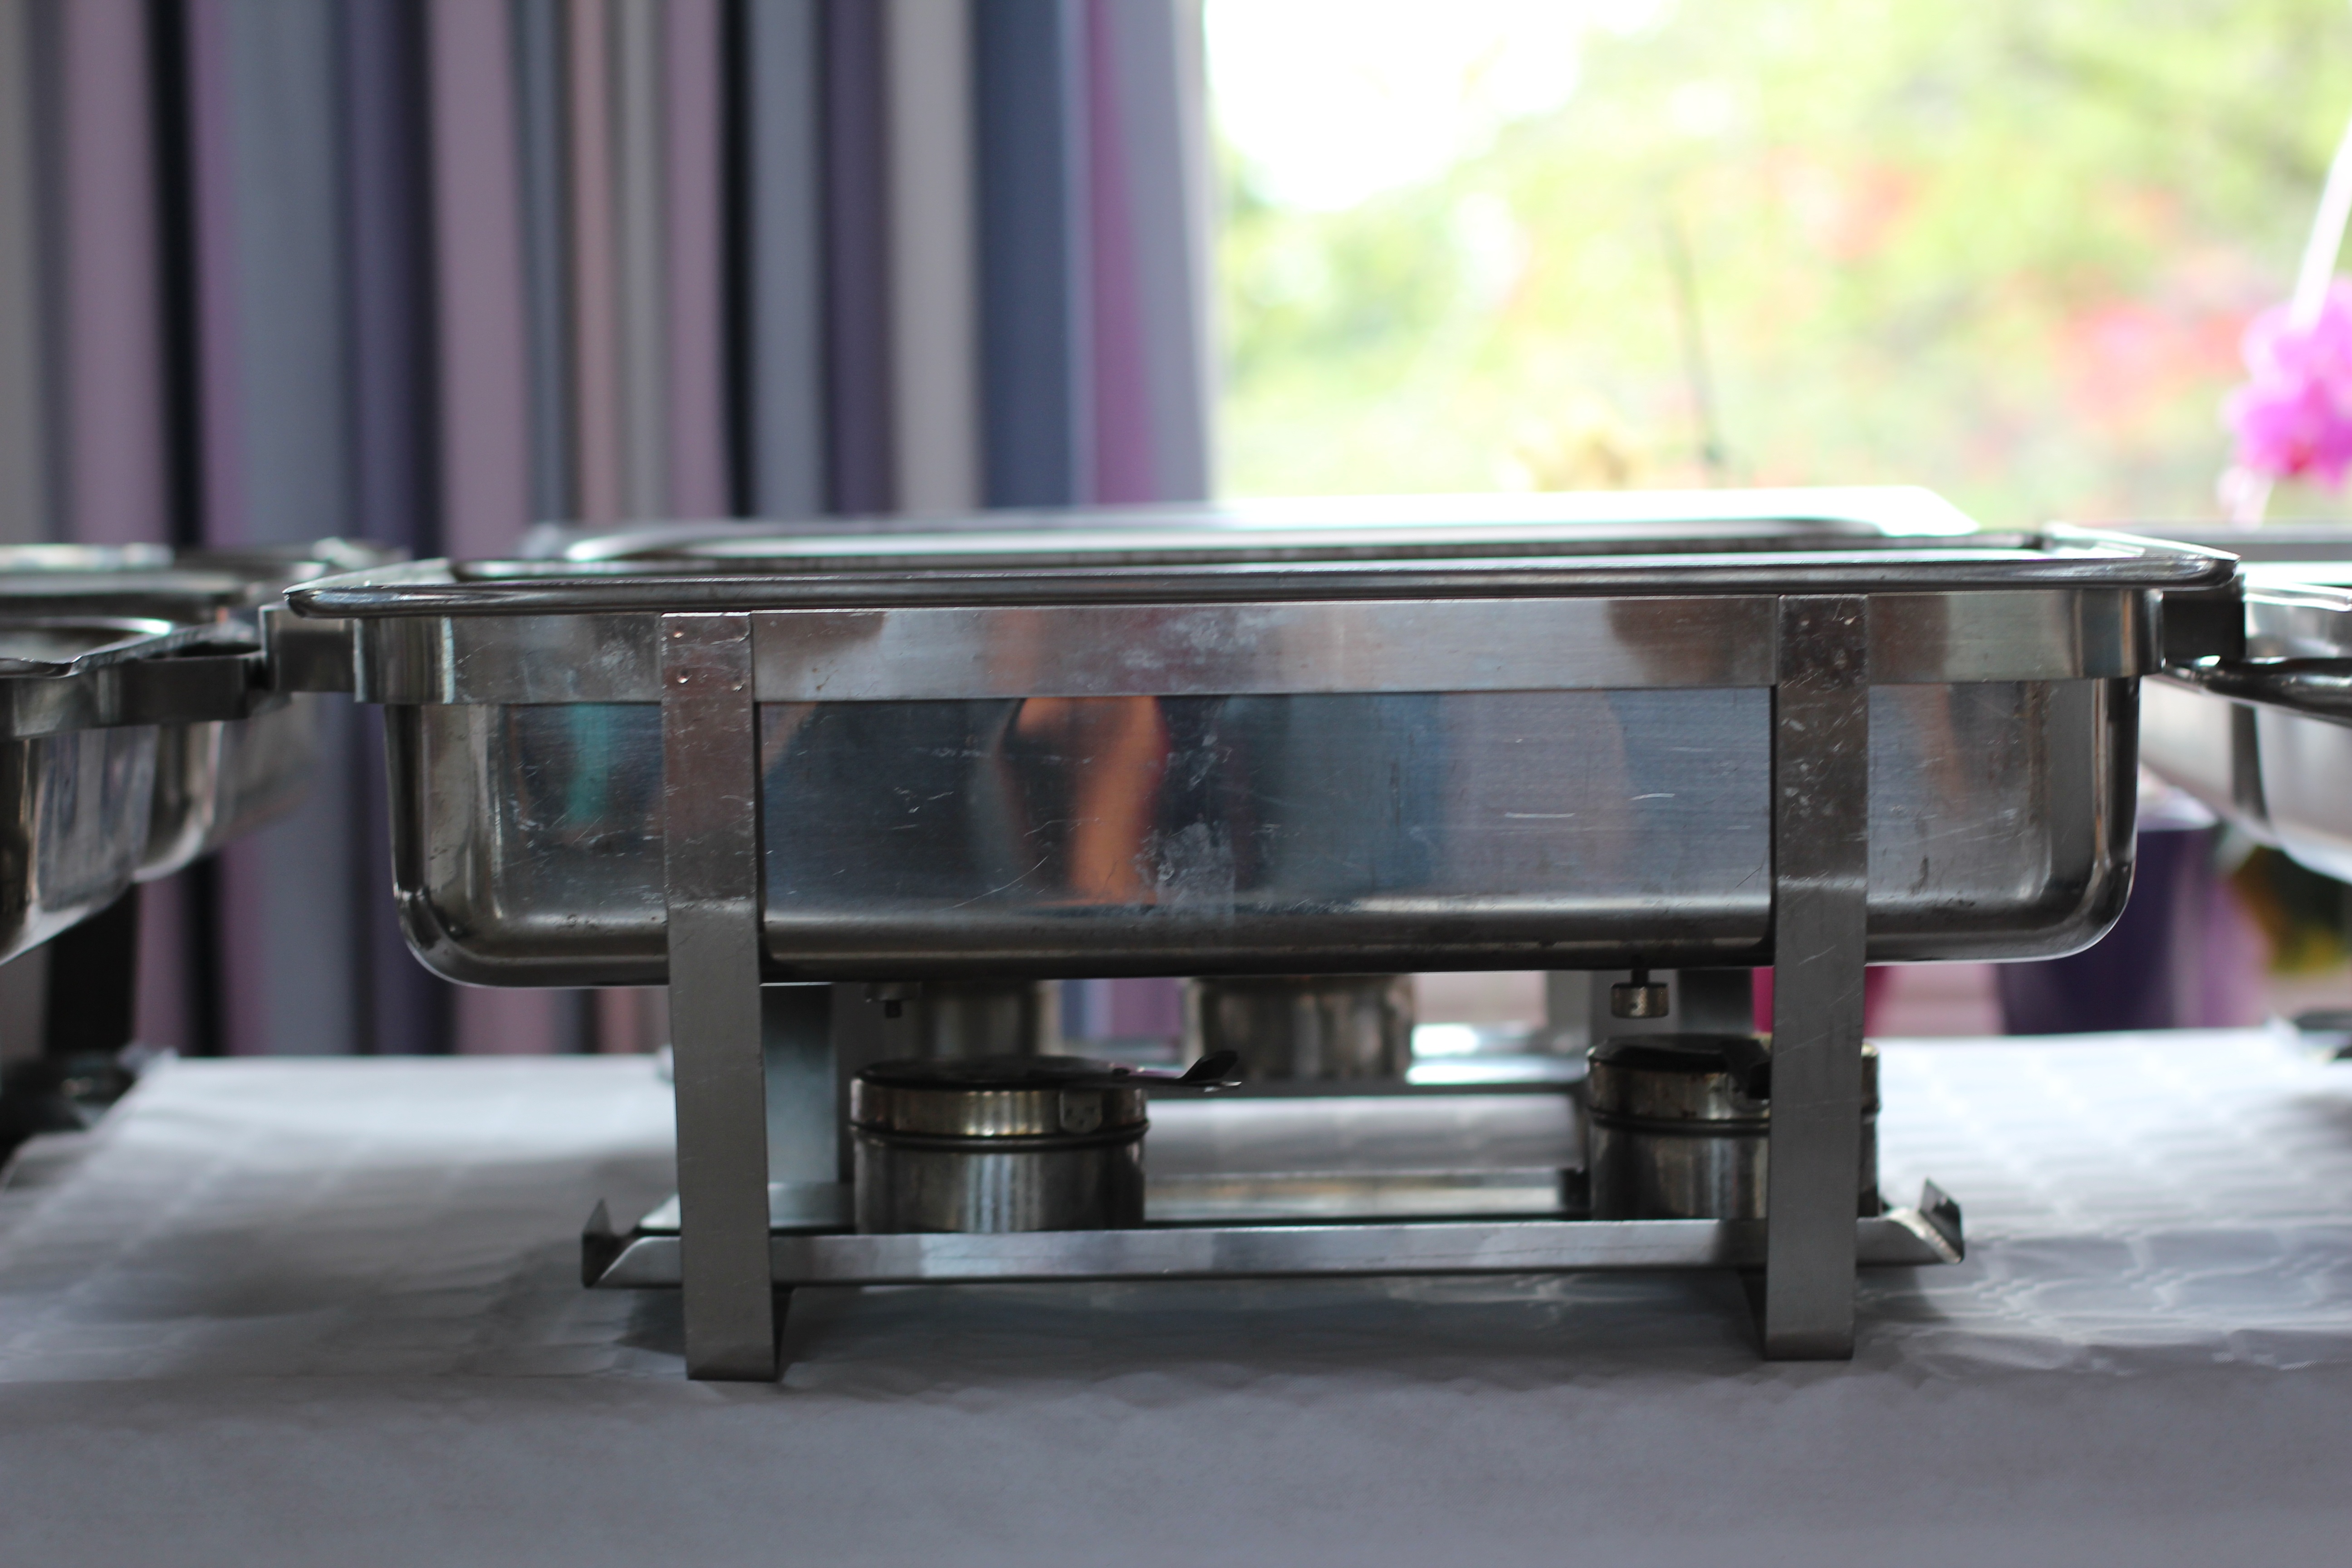
table, furniture, eat, buffet, bumper, container, party, catering, service, pans, barbecue grill, party service, kitchen appliance, food warmers pans, man made object, automotive exterior, outdoor grill